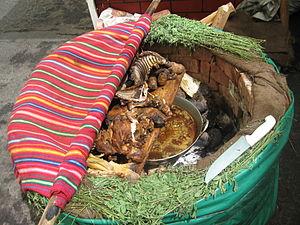
La pachamanca est une spécialité péruvienne consistant à cuire les denrées à l'étouffée à même la terre à l'aide de pierres chaudes posées par-dessus.